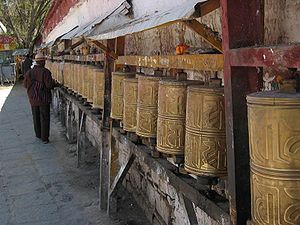
Bedemølle
Bedemøller i Samye
Bedemølle er et vigtigt element forbundet med bøn i tibetansk buddhisme. Bedemøller kan have meget forskellig udformning, men altid med mulighed for at blive drejet rundt. I templerne er der placeret store møller, som betjenes af munke, mens mindre møller bliver brugt til personlige bønner. Selve møllen er bemalet med mantraer, og indeni ligger der en skriftrulle som ligeledes er fyldt med mantraer. Når møllen drejes bliver alle mantraerne "fremsagt".